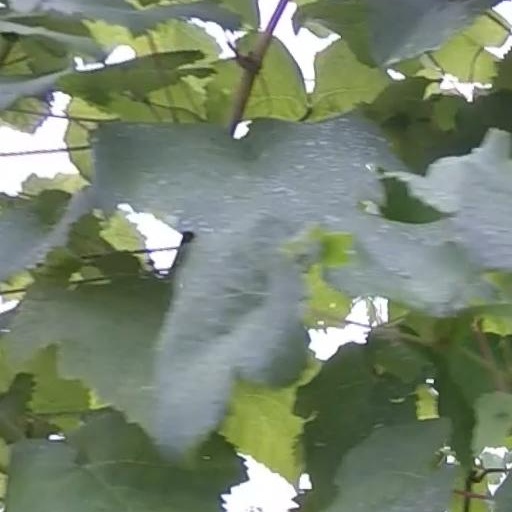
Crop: grape